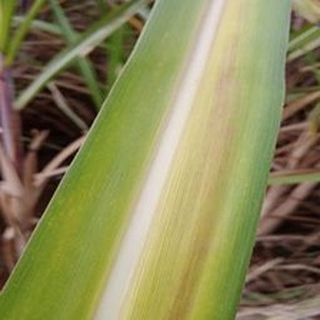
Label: sugarcane_yellow_leaf_disease